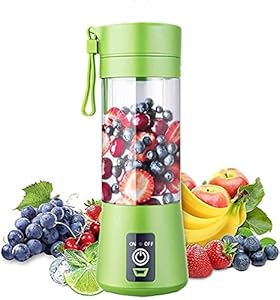
ROYAL STEP Portable Electric USB Juice Maker Juicer Bottle Blender Grinder Mixer
Category: Home&Kitchen
Price: 499 (list price: 2199)
Rating: 3.7 (53 ratings)
About this product: ROYAL STEP Portables & Convenient to Charge: This little body light weight design is easy for you carry it to school,office,parks,camping, anywhere you want to. and it also convenient for charge by power bank, laptop, computer, car or other usb devices.|Rechargeable&Portable - The USB juicer cup comes equipped with a built-in 2000mAh rechargeable battery that can be easily charged by power bank, laptop, computer, mobile phones or other USB devices .|Easy and Safe Cleaning - It has have smart safety protection device, magnetic sensing switch ultra safe to use and clean, the juicer cup's body and bottom can be separated, you can easy to clean it|Multi-function - With our juice blender mixing kinds of fruit and vegetables,you can make natural tasty juice,milkshake,smoothie and other baby food.It's very portable and great for traveling, outdoor.|Multi Functional : drink a protein shake, smoothie or healthy drink everyday, not only for making a protein shake, smoothie, juice, and it works well for vegetable and other baby food.